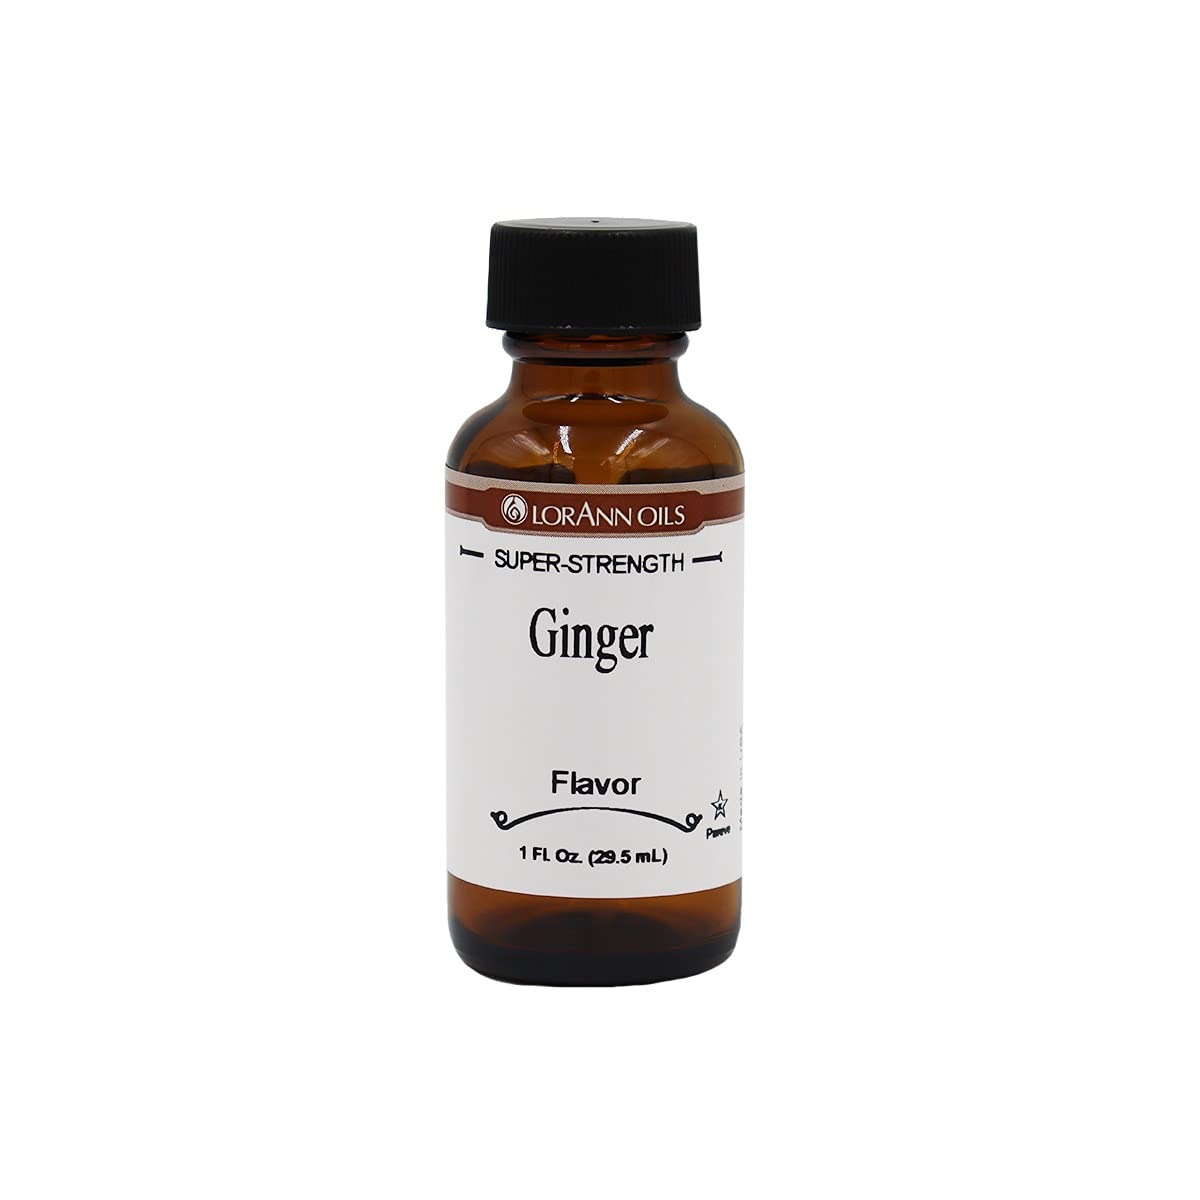
Item Name: LorAnn Ginger Artifical Flavor, 1 ounce
Bullet Point 1: Our NEW Ginger Super-Strength Flavor is an affordable alternative to our pure, natural Ginger essential oil. Our new ginger will impart a mildly spicy, lightly sweet, lemony aroma and flavor to hard candy, gummies, and more. Ginger’s honeyed-spice with a peppery bite makes it exceptional in both sweet and savory recipes.
Bullet Point 2: Appropriate for use in chocolates and coatings, but may cause some thickening. Add liquefied coconut oil, or cocoa butter to thin/smooth (typical use is ¼ to ½ teaspoon per pound).
Bullet Point 3: A little goes a long way! LorAnn’s super strength flavors are three to four times the strength of typical baking extracts.
Bullet Point 4: When substituting super strength flavors for extracts, use ¼ to ½ teaspoon for 1 teaspoon of extract.
Bullet Point 5: Kosher - Gluten Free - Made in USA
Product Description: Stronger than your typical extract
Value: 1.0
Unit: Fl Oz

Price: 13.15